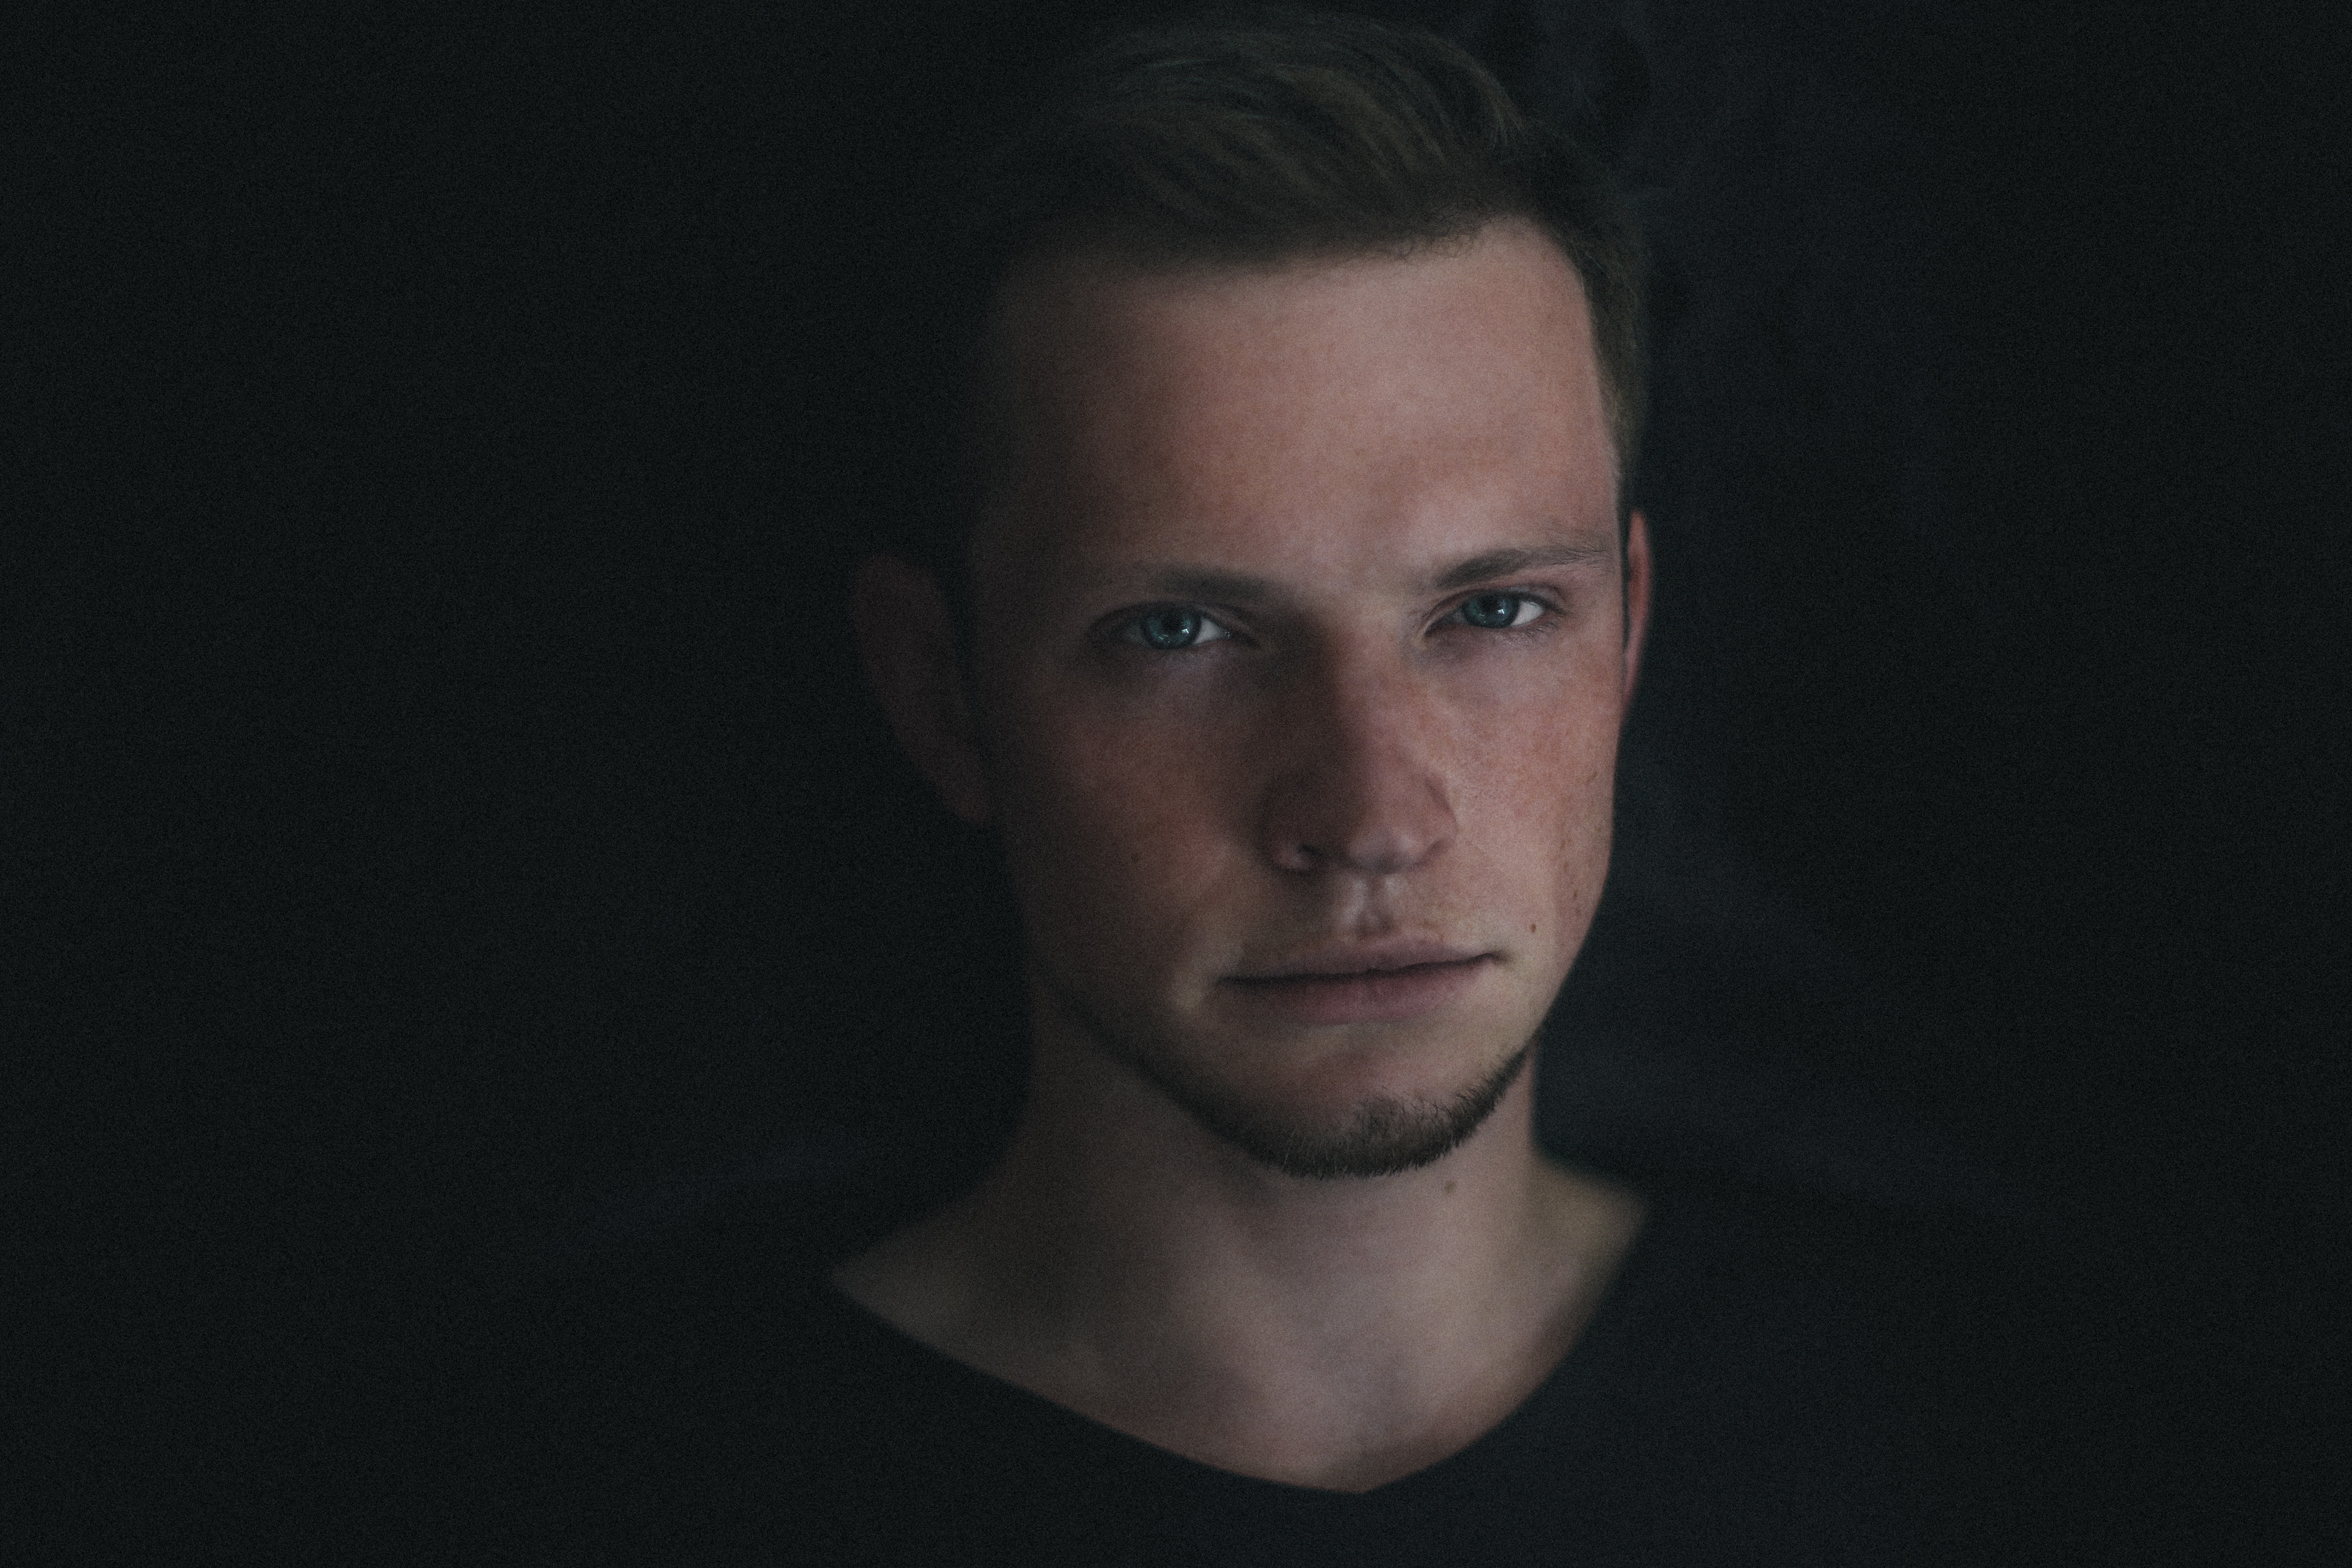
man, hair, photography, male, portrait, model, darkness, hairstyle, close up, face, nose, eye, head, portrait photography, facial hair